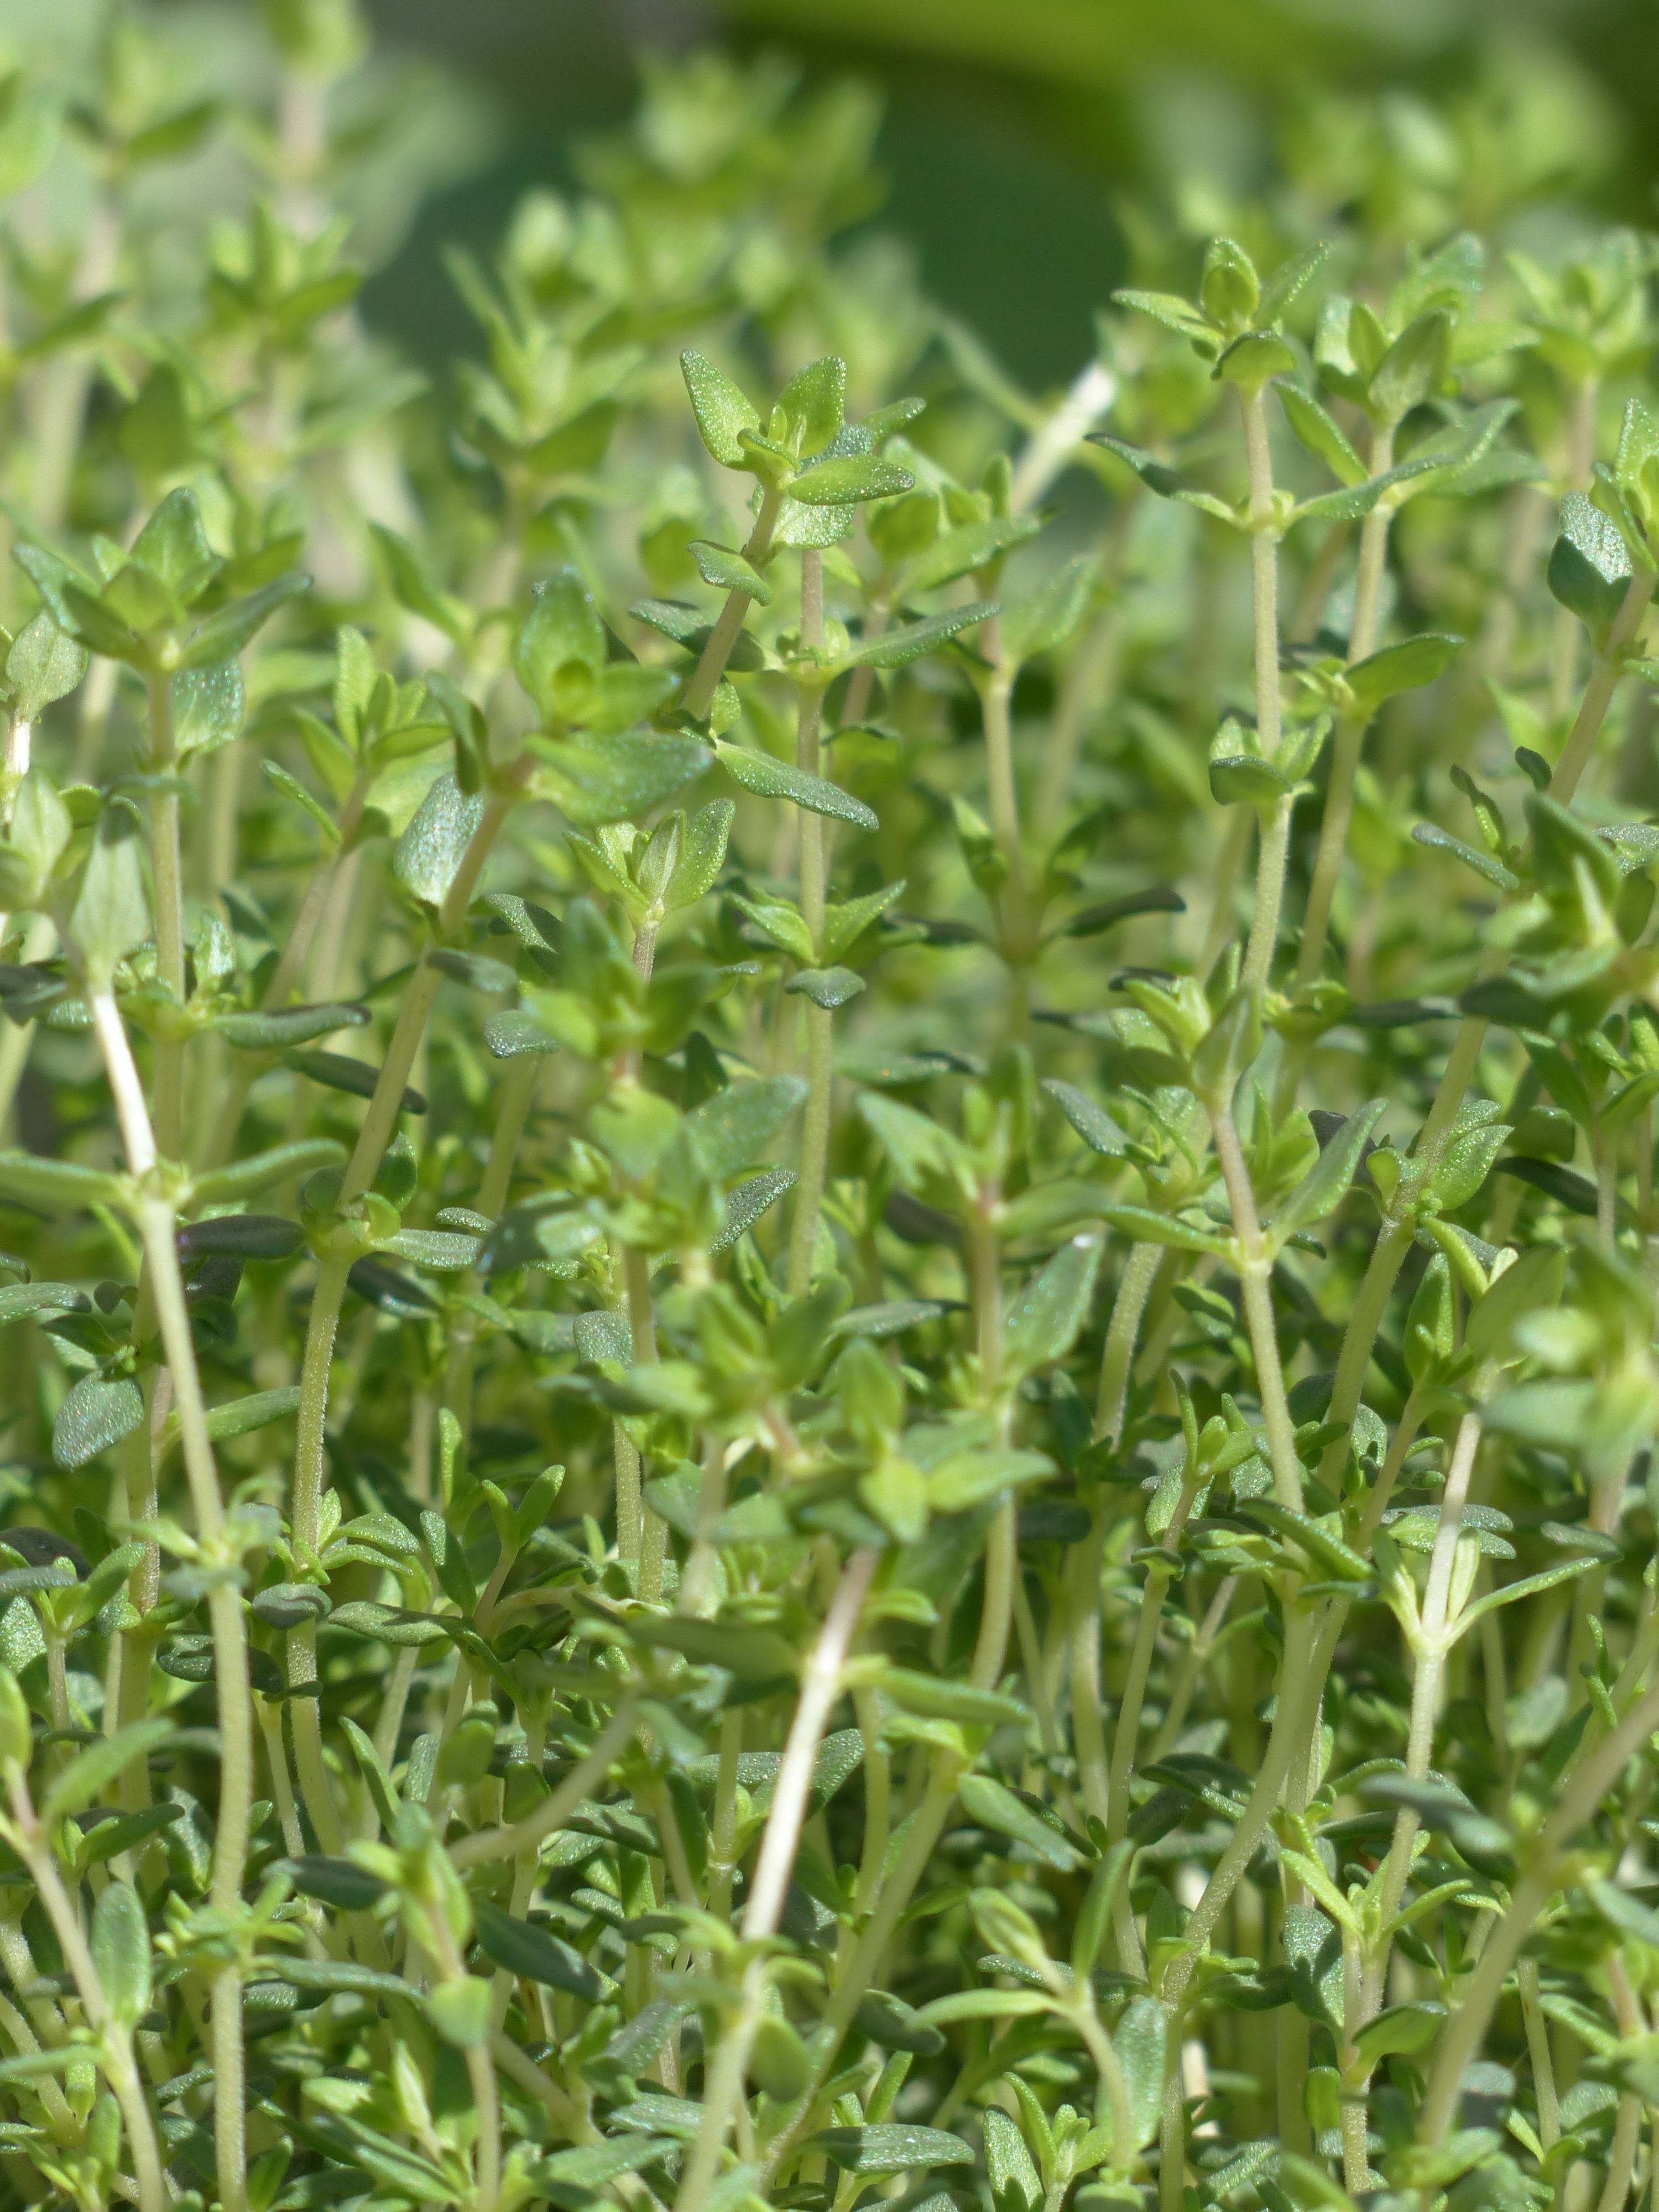
grass, plant, lawn, flower, food, spice, herb, produce, crop, stalk, leaves, shrub, marjoram, thyme, thymus, medicinal plant, kitchen spice, kitchen herb, garden plant, garden herbs, flowering plant, lamiaceae, garden spice plant, lip flowering plant, thymus vulgaris, garden thyme, annual plant, grass family, land plant, breckland thyme, pennyroyal, summer savory, real thyme, roman thyme, kuttelkraut